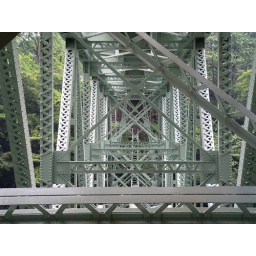
Taken from a rock tunnel looking under a railroad bridge on the Takasaki-Minakami line.